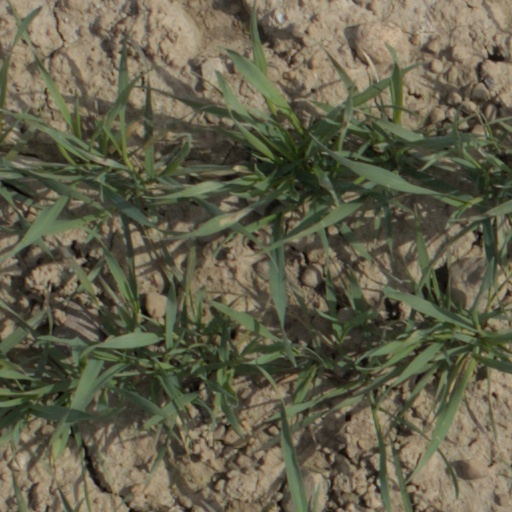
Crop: wheat